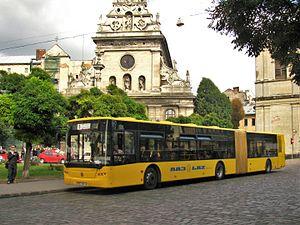
Lviv — en ukrainien : Львів, L'viv, en polonais : Lwów ; en russe : Львов, Lvov ; en allemand : Lemberg ; en italien : Leopoli ; en latin : Leopolis ; en hongrois : Illyvó — ; en français : Léopol, Lwów, Lvov puis plus récemment Lviv, est la plus grande ville de la partie occidentale de l'Ukraine, la capitale administrative de l'oblast de Lviv et le centre historique de la Galicie, province anciennement polonaise puis autrichienne après les partages de la Pologne, chef-lieu de la voïvodie de Lwów au sein de la Deuxième République polonaise jusqu'en 1939.